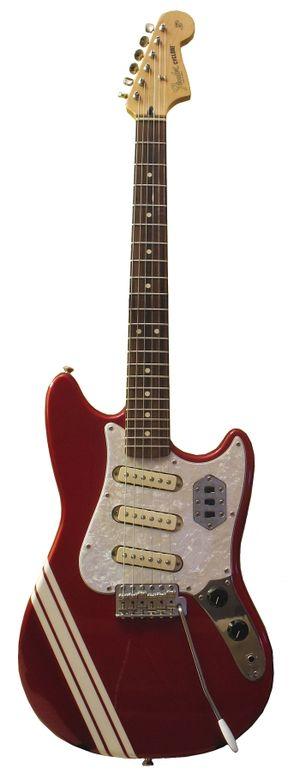
La Fender Cyclone est une guitare électrique de marque Fender lancée fin 1997.